All-Ukrainian Extraordinary Commission

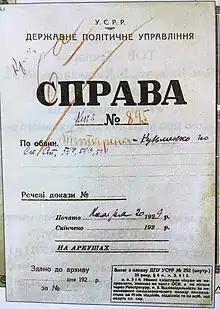
Case of Kuzmenko-Tatrenko by the State Political Directorate of the Ukrainian SSR

All-Ukrainian Extraordinary Commission was a Soviet secret police and an affiliation of the Russian Cheka. It was also known as "VUChK" to distinguish it from its Russian version - "VChK". As its parent organization, VUChK was a Bolshevik penal agency that was effectively used to establish ""Dictatorship of the proletariat"" and was closely associated with the Red Terror.